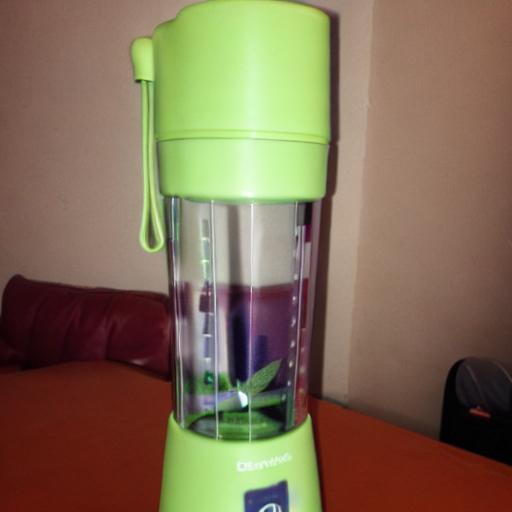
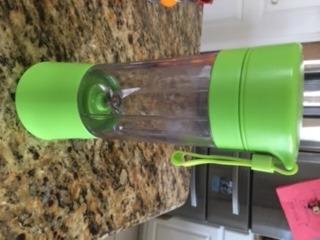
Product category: items_blender
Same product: no